Paul Kelpe

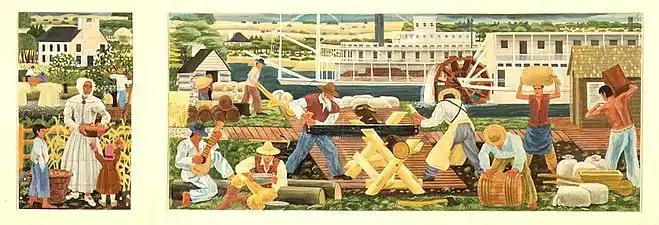
"History of Southern Illinois"

In 1930 he moved to Chicago, where he was employed by the Public Works of Art Project and as a Federal Art Project muralist. Kelpe was seen as a bit of an anomaly because of his commitment to abstract art while the Chicago art scene was still firmly centered on Realism. He was the only abstract artist covered in a 1932 book detailing modern art in Chicago. Kelpe's first solo show was in 1931 or 1932 at Chicago's Little Gallery. He wrote that this was "the first time that any one-man shows of abstract art took place in Chicago."